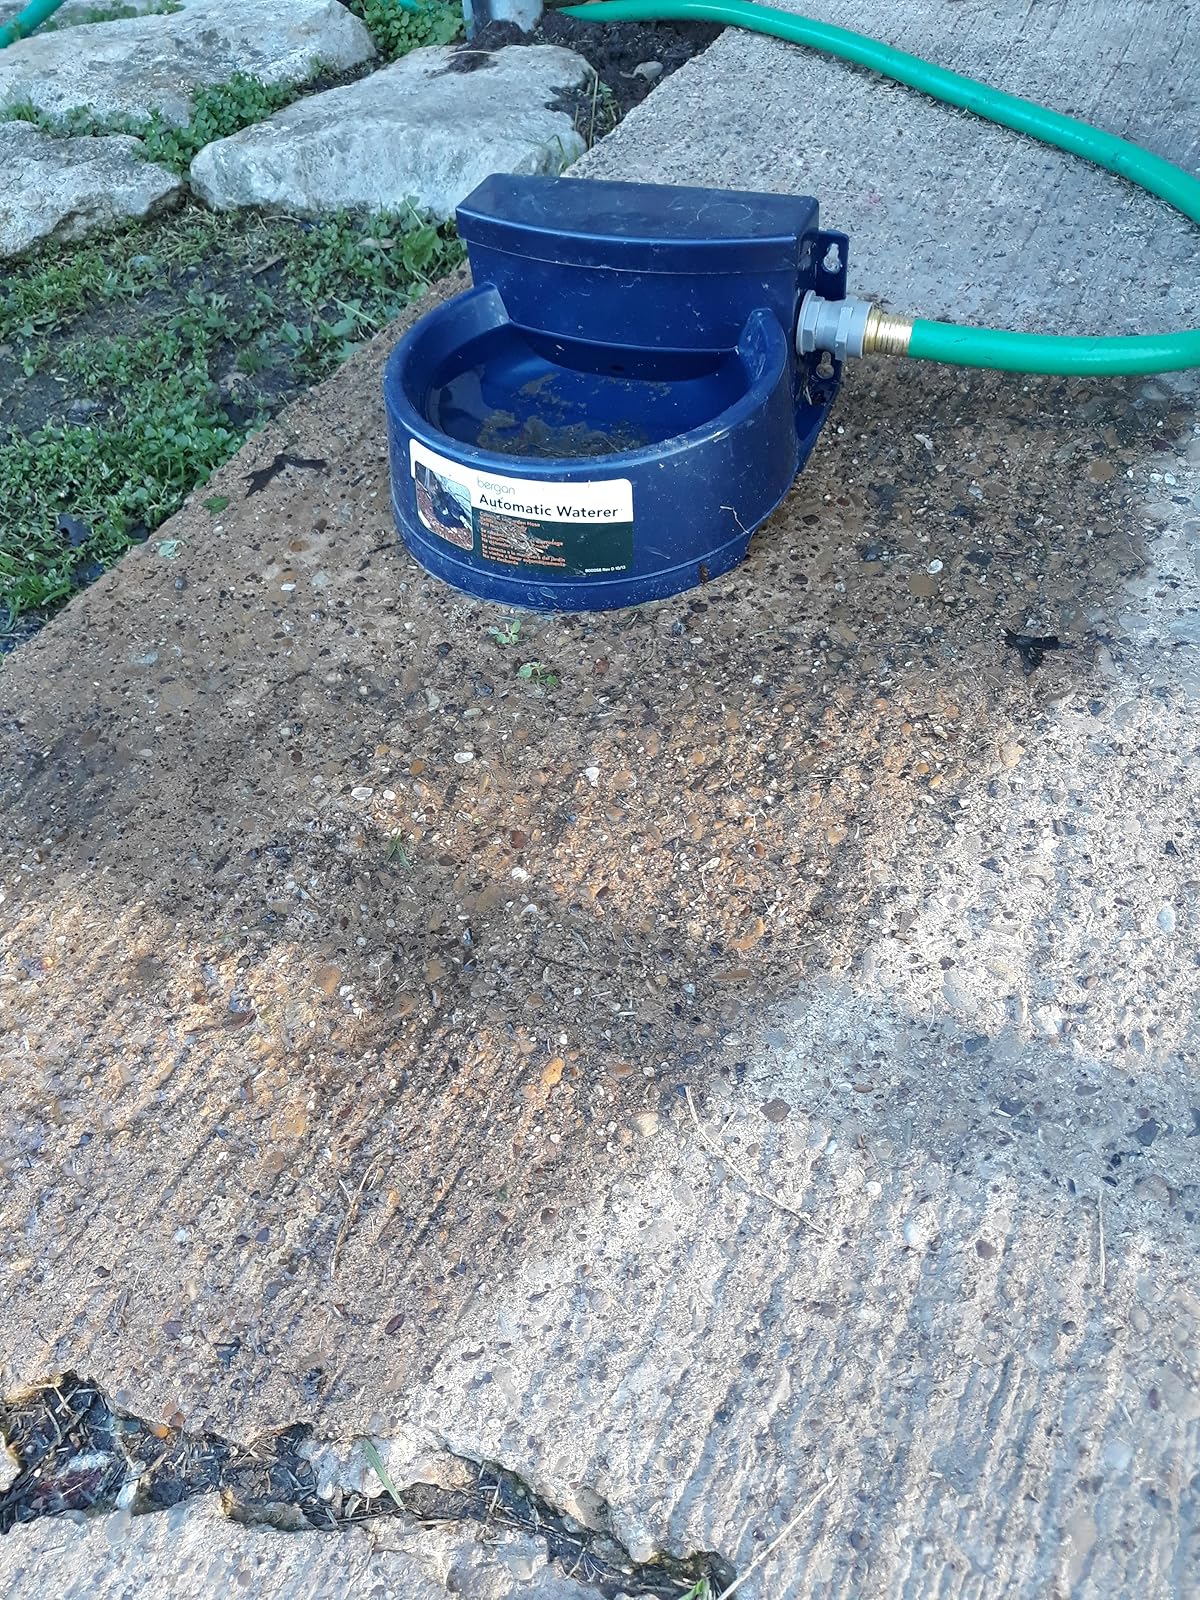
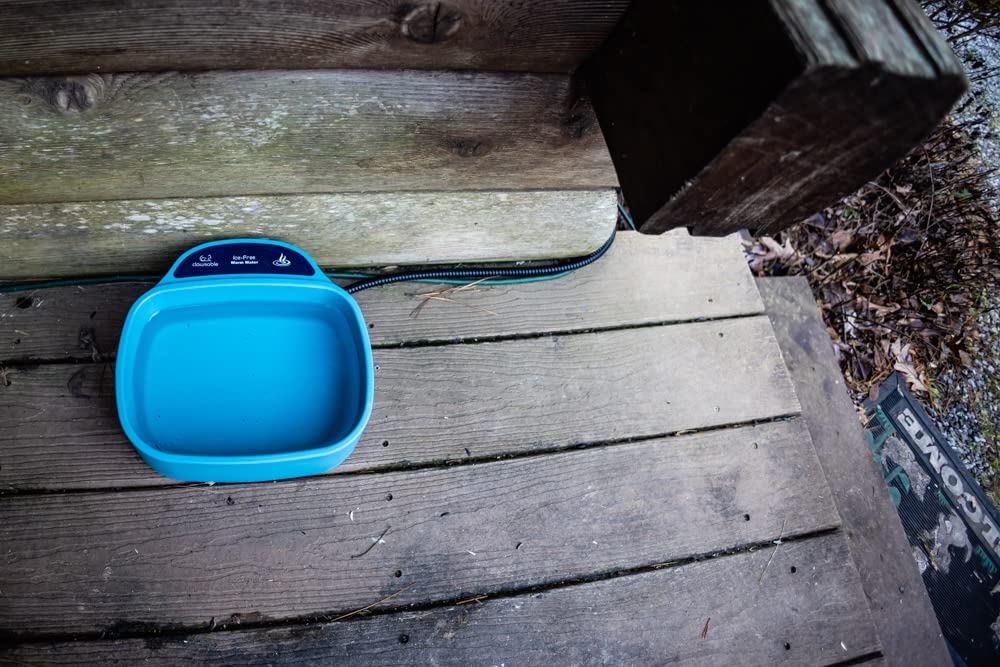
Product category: items_bowl
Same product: no